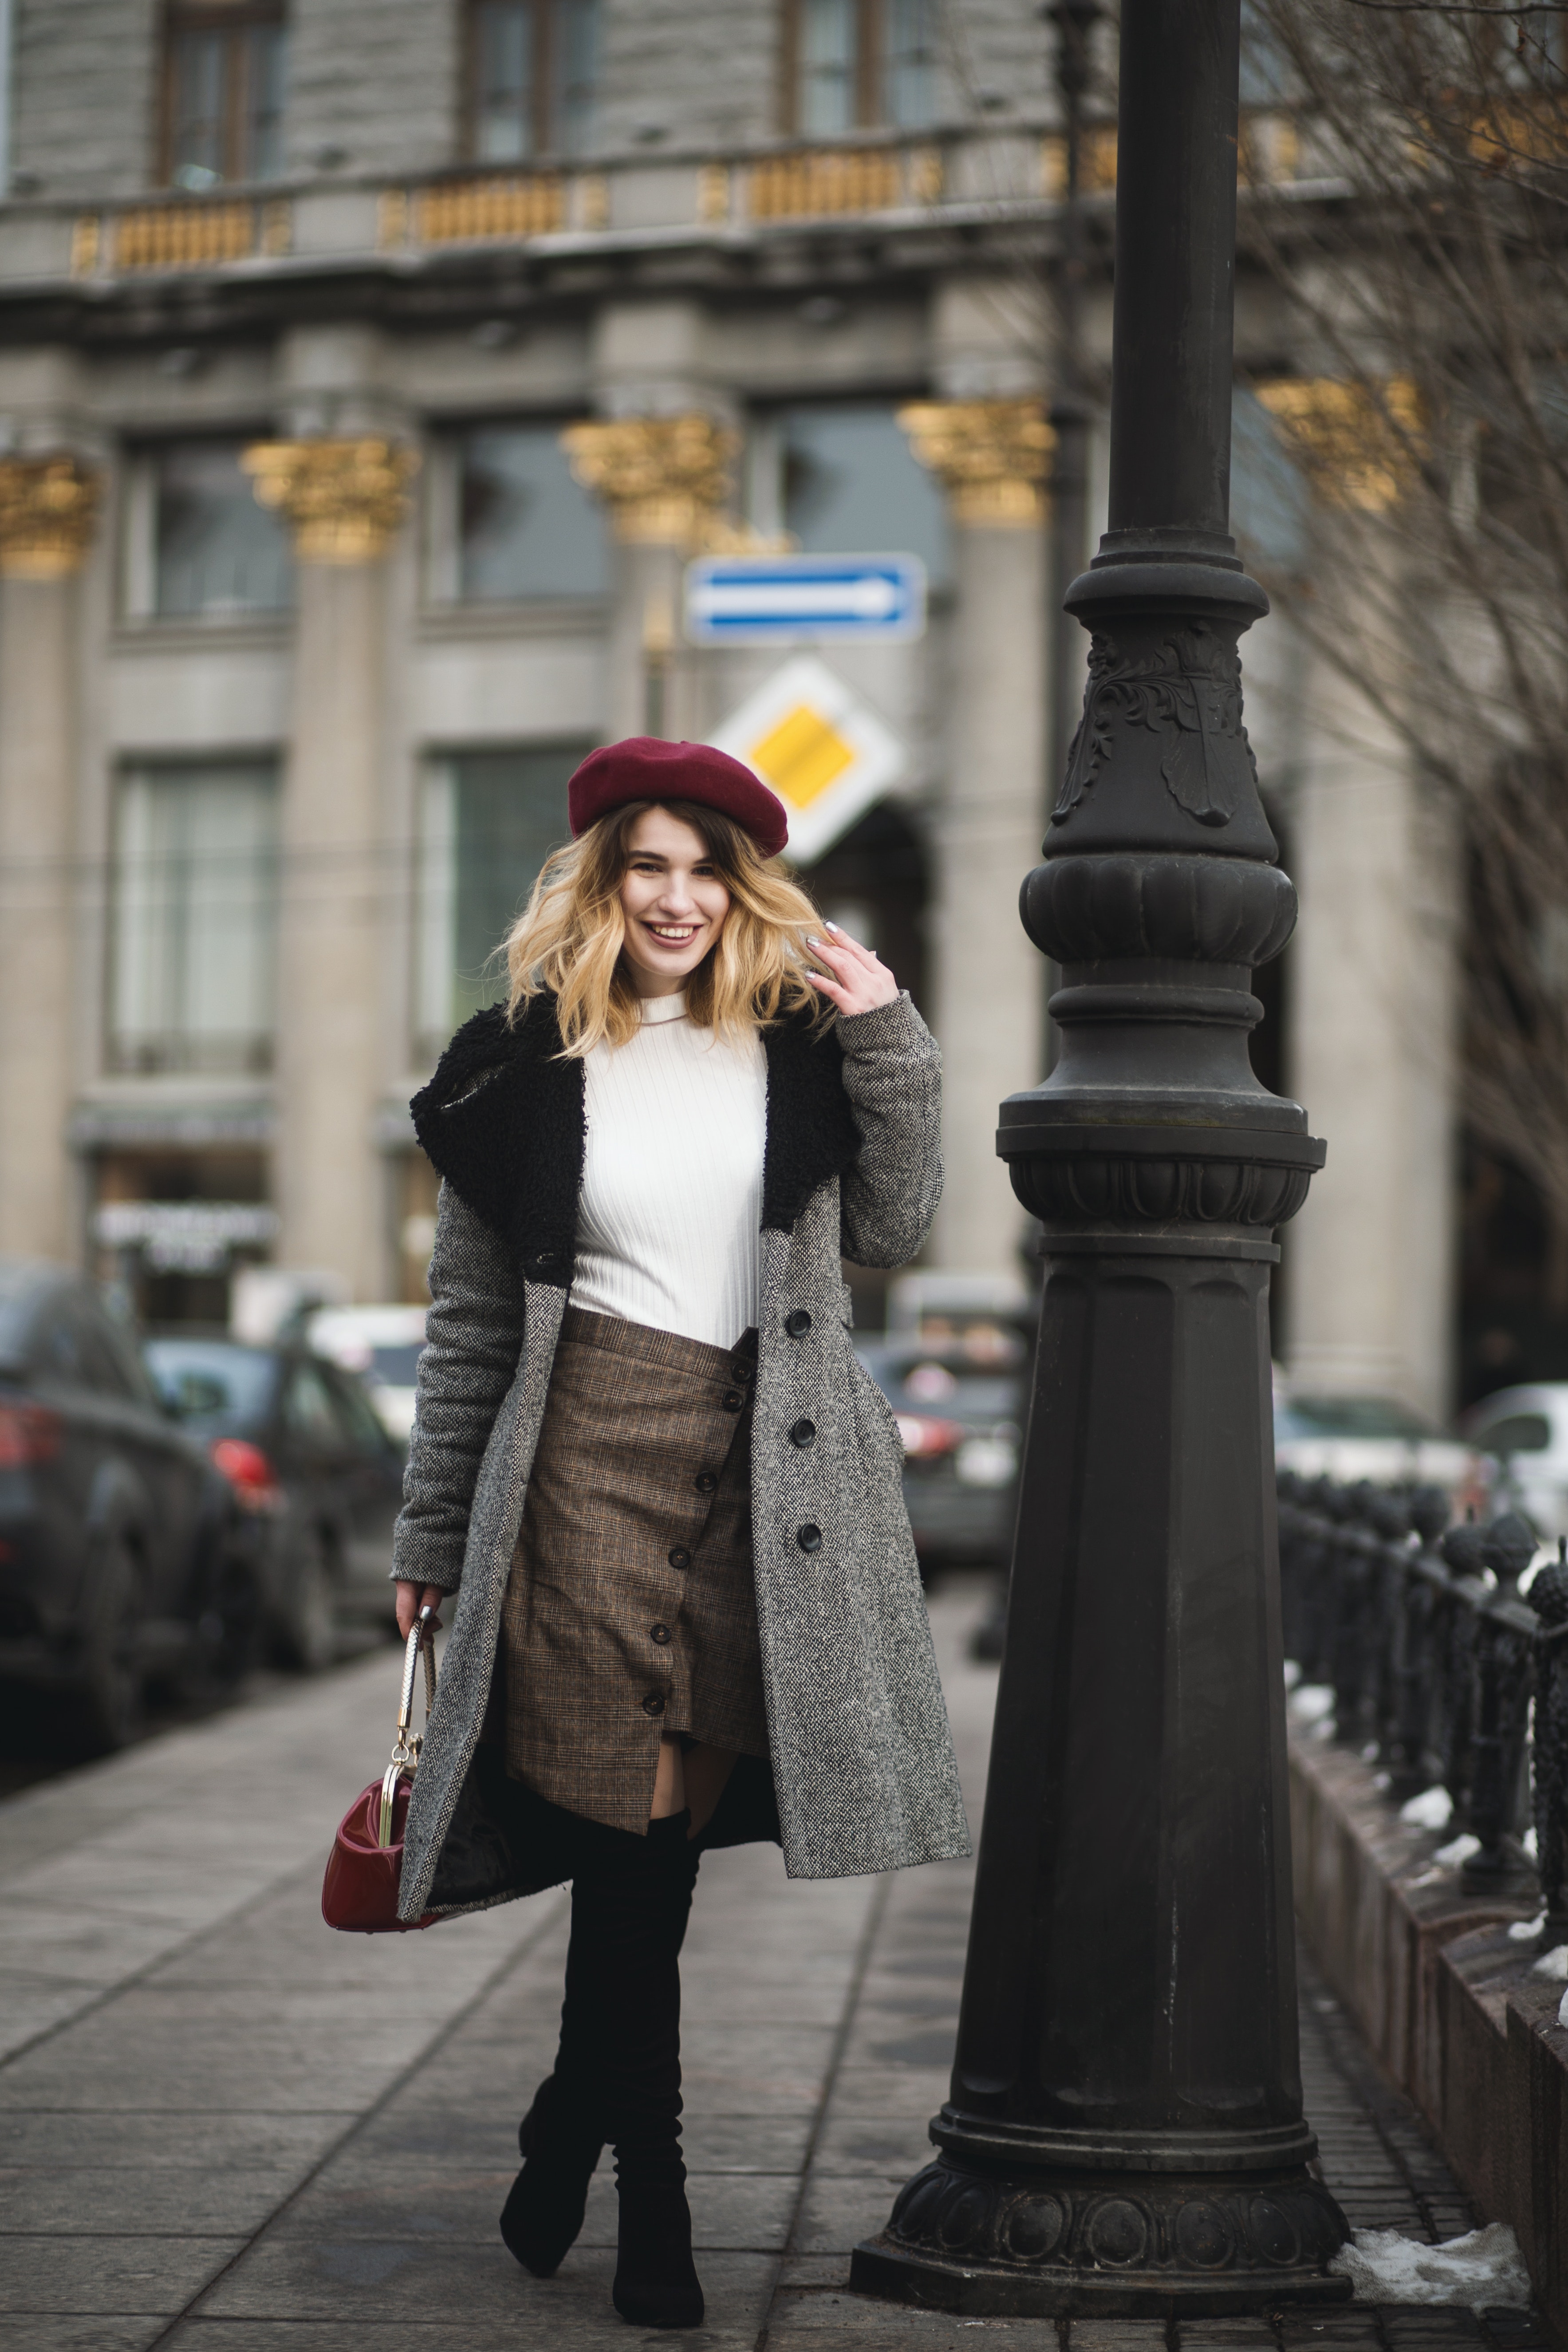
clothing, street fashion, photograph, fashion, snapshot, tights, beauty, coat, standing, outerwear, footwear, photography, street, waist, headgear, fur, dress, knee, shoe, style, pattern, ankle, fashion accessory, fashion model, winter, boot